JW Marriott Downtown Houston

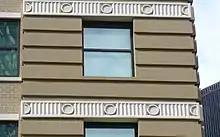
Detail of restored quoining of the Carter Building, now JW Marriott Hotel

Pearl Hospitality outlined its restoration plan in an application to the Houston Archaeological and Historical Commission. The plan included removing the 1960s glass and marble slipcover, restoration of ornaments that had been removed or had deteriorated, and removing modern aluminum window and door frames at the retail level, then replacing them with original materials.